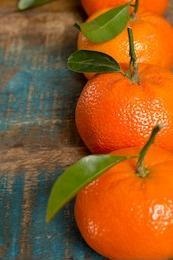
Label: mandarine